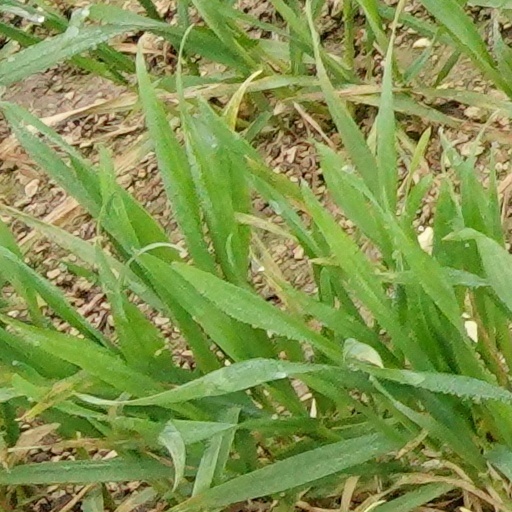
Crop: wheat